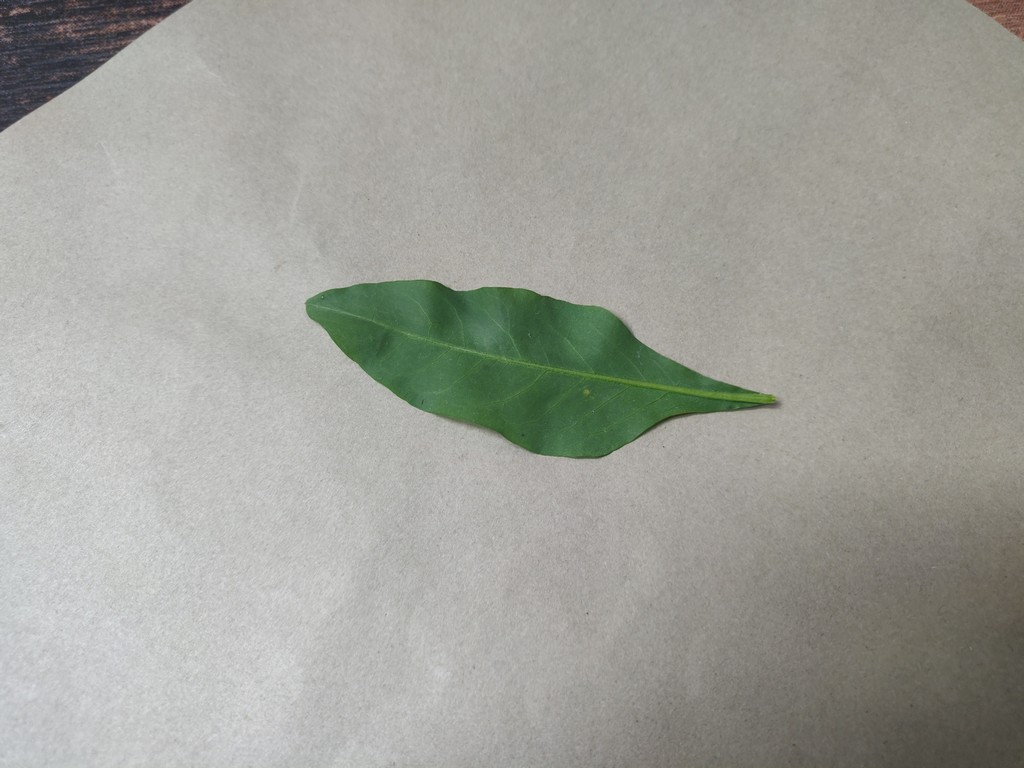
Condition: Healthy
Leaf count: single
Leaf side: back